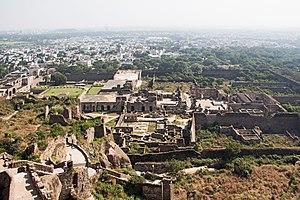
Vue à partir du Baradari au fort de Golconde, Inde